Wear leveling

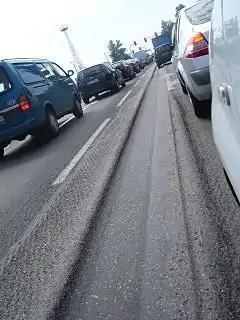
Deep ruts from car wheels following the same path. Repetitive use of memory cells leads to a similar effect. Wear leveling attempts to distribute "traffic" more evenly.

Wear leveling (also written as wear levelling) is a technique for prolonging the service life of some kinds of erasable computer storage media, such as flash memory, which is used in solid-state drives (SSDs) and USB flash drives, and phase-change memory.